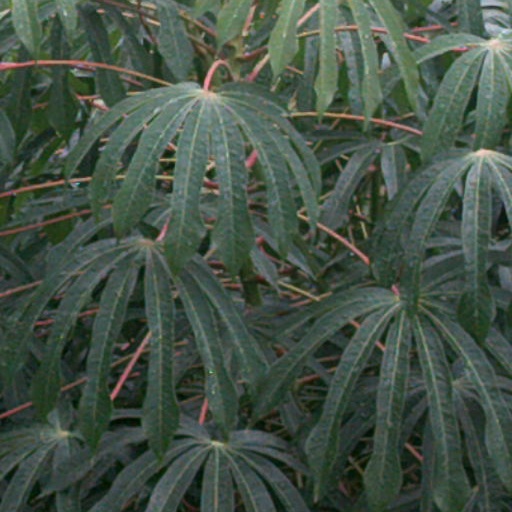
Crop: cassava